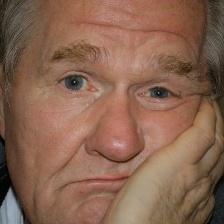
Label: faces